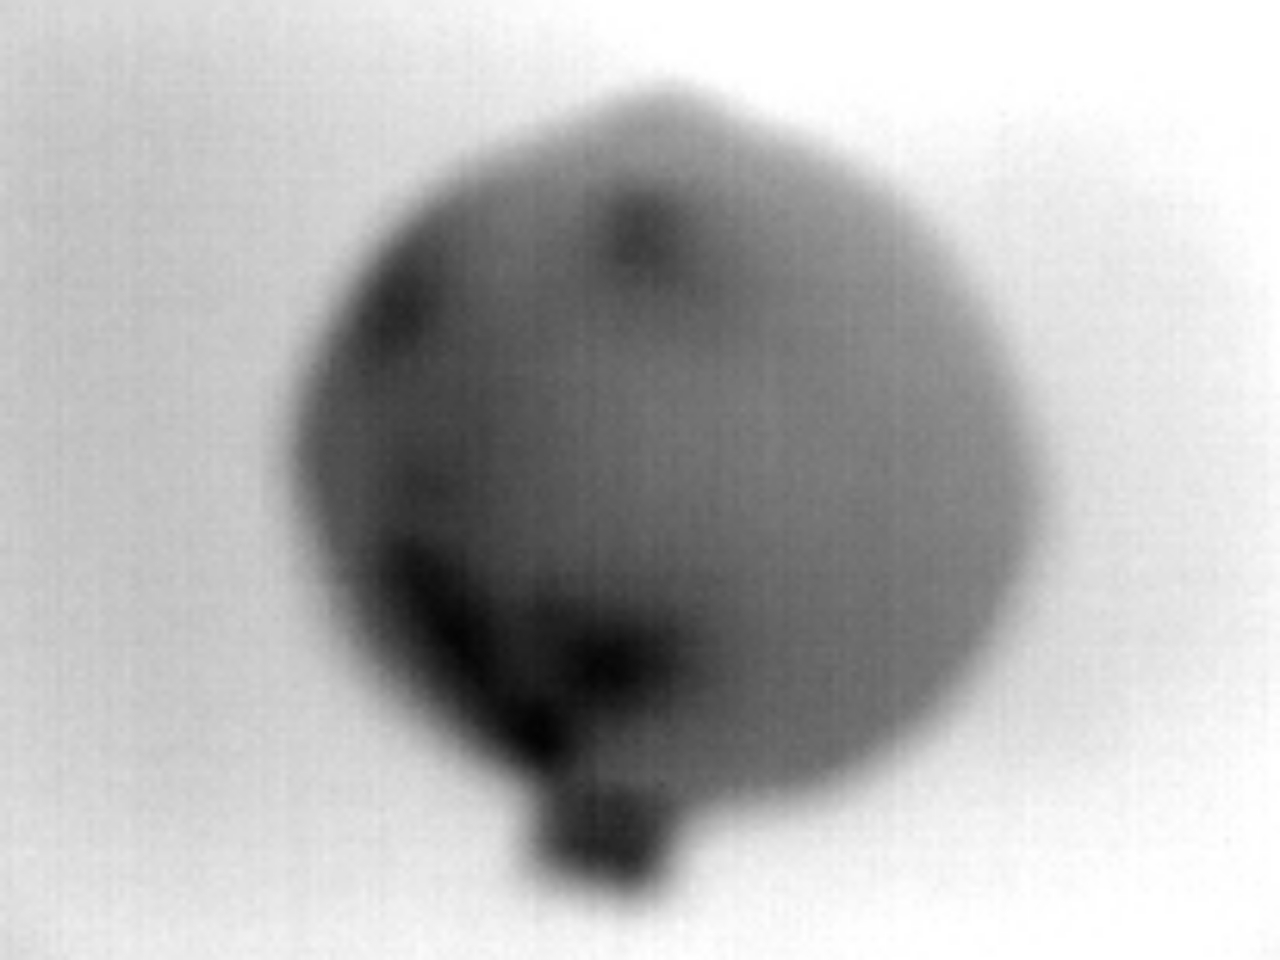
Label: Major Defect